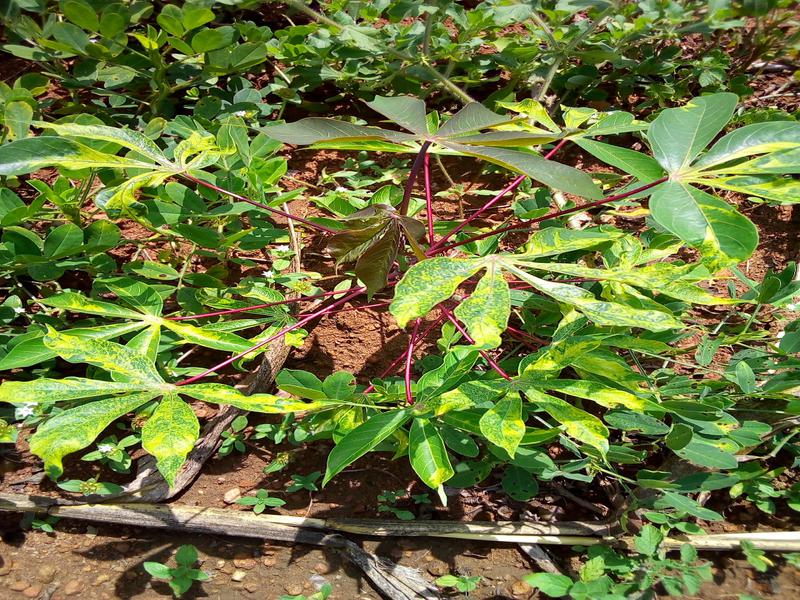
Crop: cassava
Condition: mosaic_disease